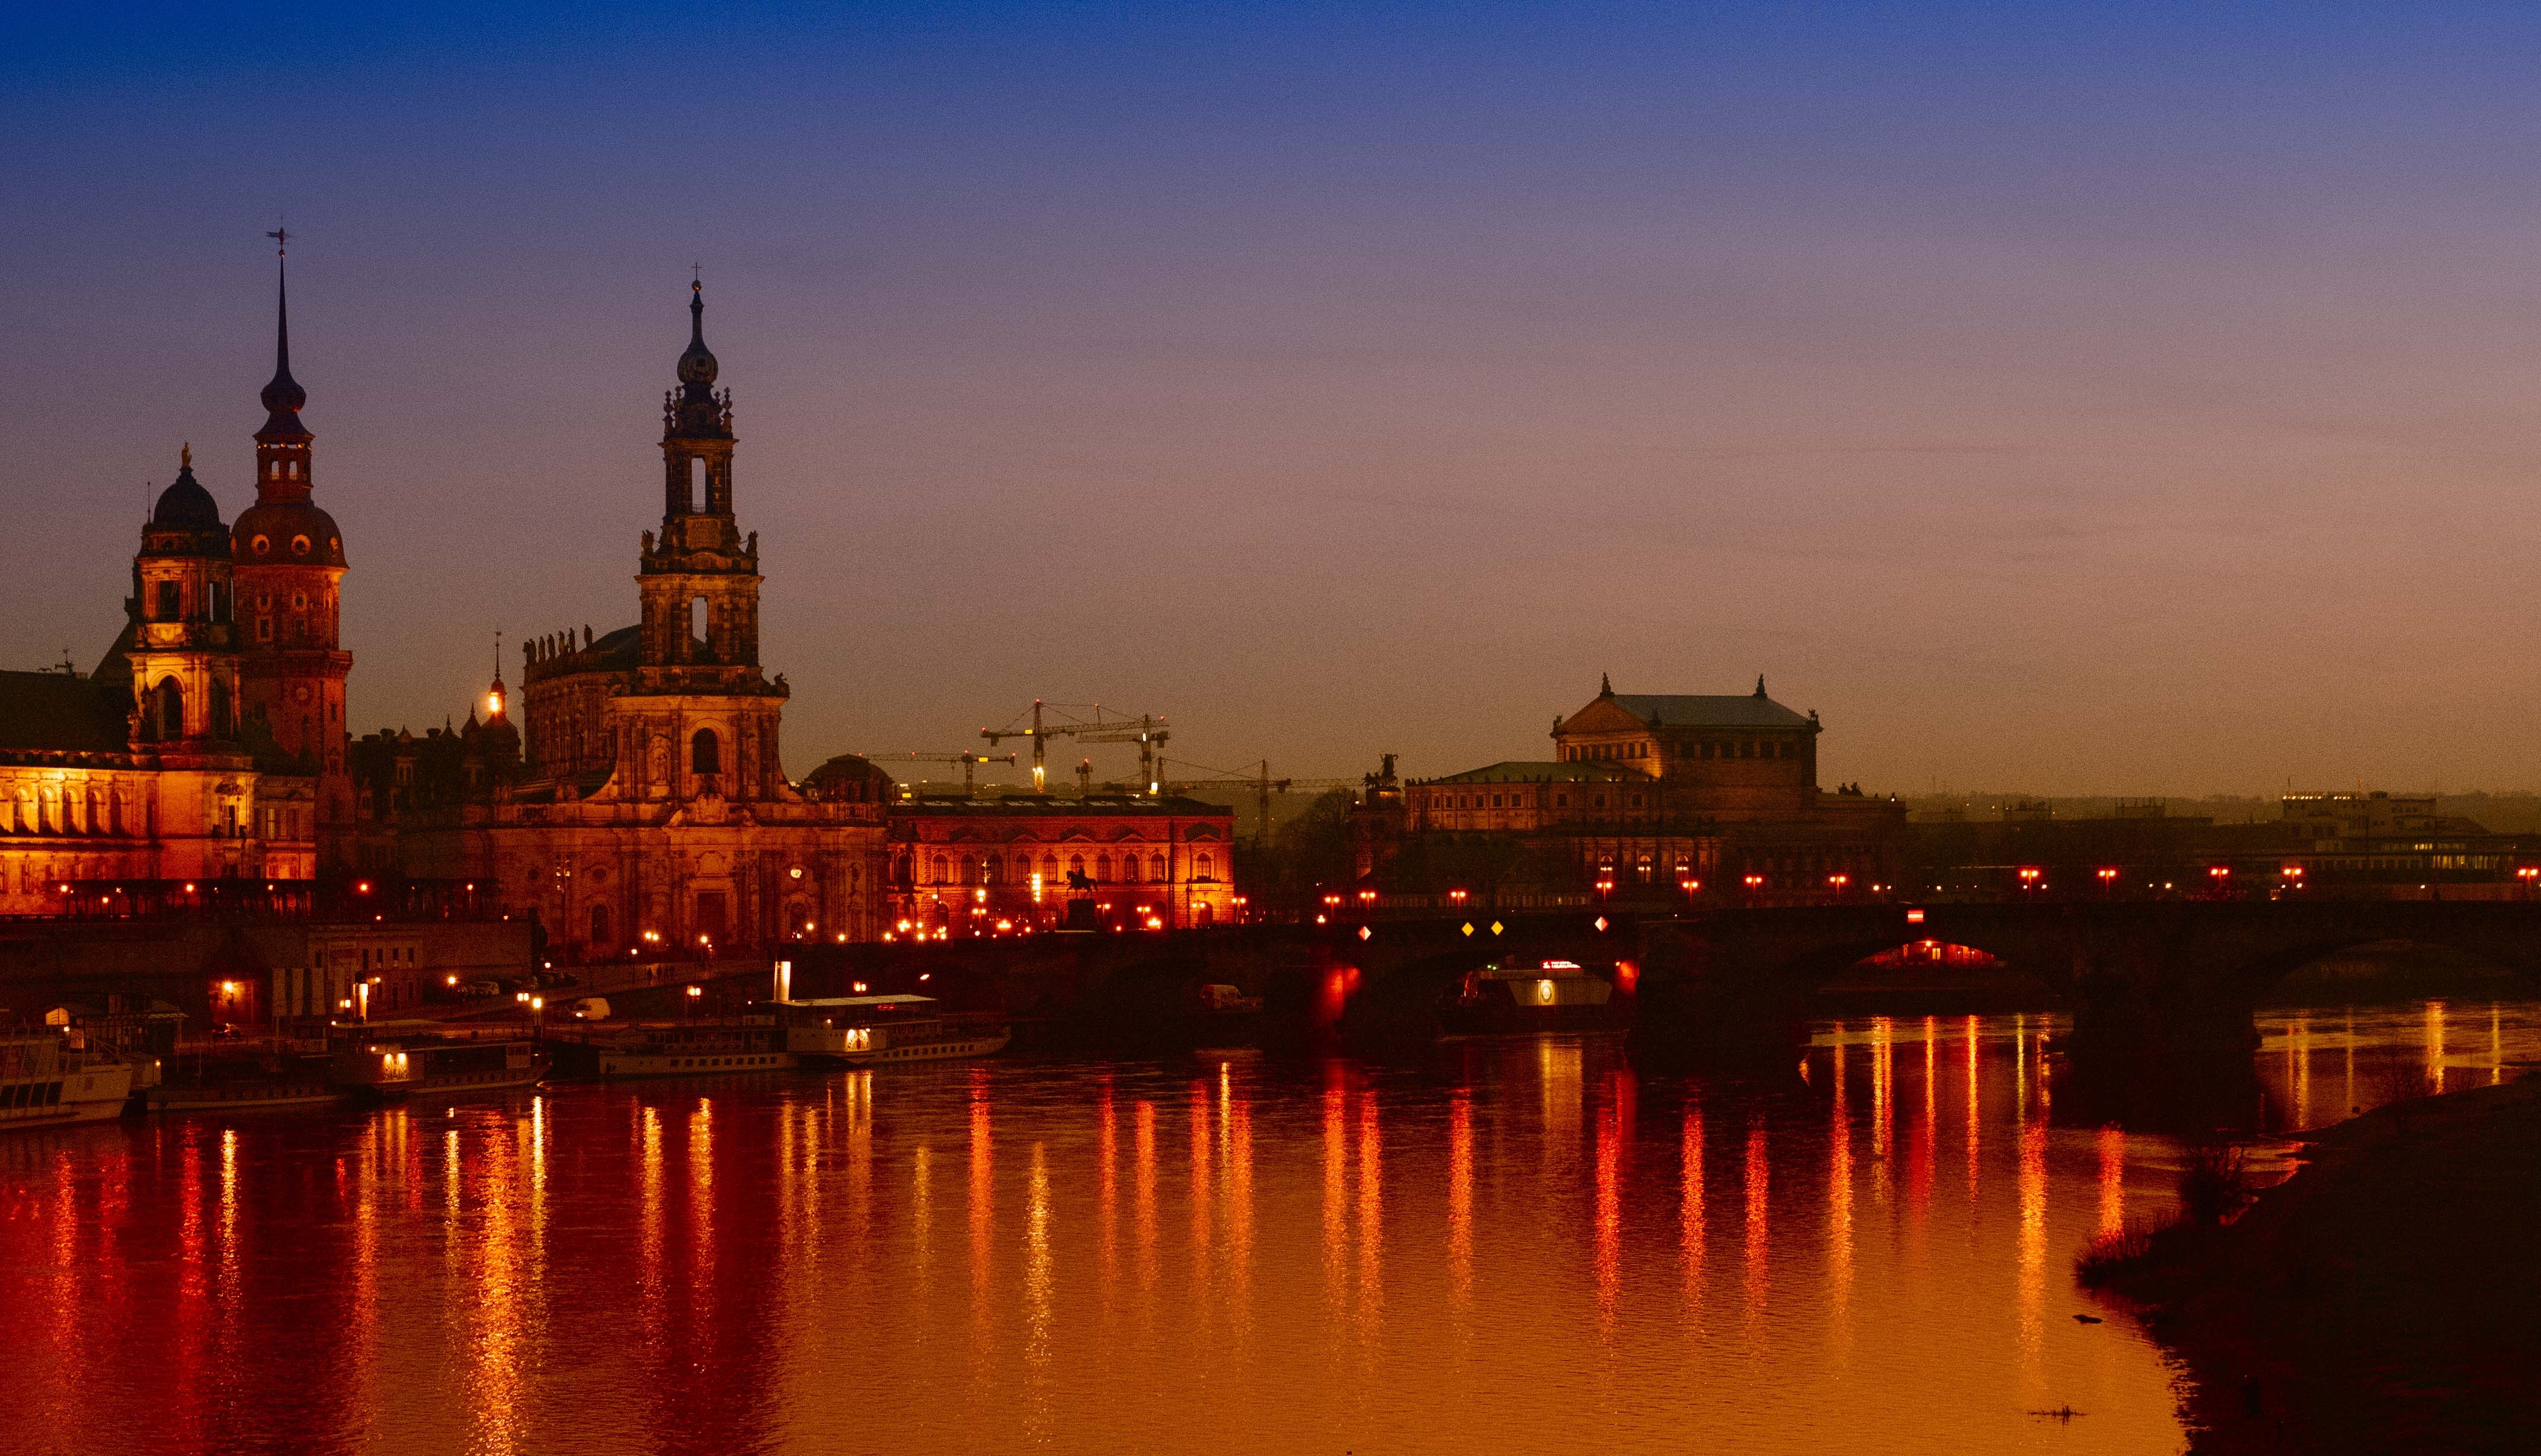
architecture, sunrise, sunset, skyline, night, morning, building, dawn, city, river, cityscape, dusk, evening, reflection, landmark, old town, germany, elbe, frauenkirche, saxony, dresden